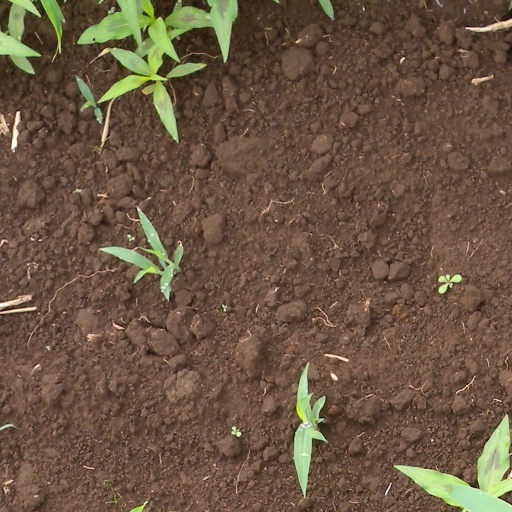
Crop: sorghum